Time and Tide (novel)

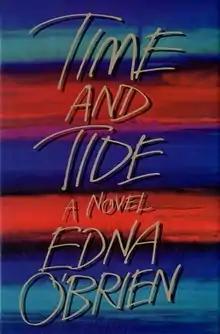
First edition (US)

Time and Tide is a 1992 novel by Irish novelist Edna O'Brien, published by Viking in the UK and by Farrar, Straus, and Giroux in the US. The novel depicts the hardship of Nell, an Irish beauty, during her challenging life in England. The "New York Times" described the plot as "disturbing", and focus heavily on the mourning created by Nell's misfortune.